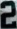
Number: 2